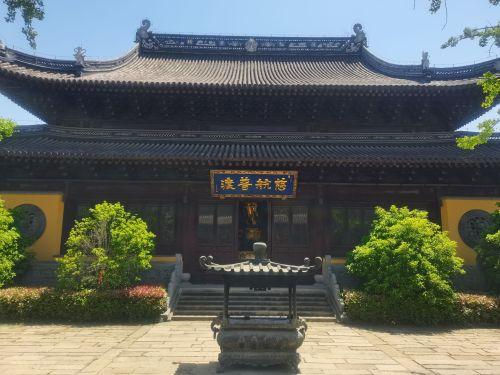
地标名称：南山律寺
所在城市：泰州市·海陵区